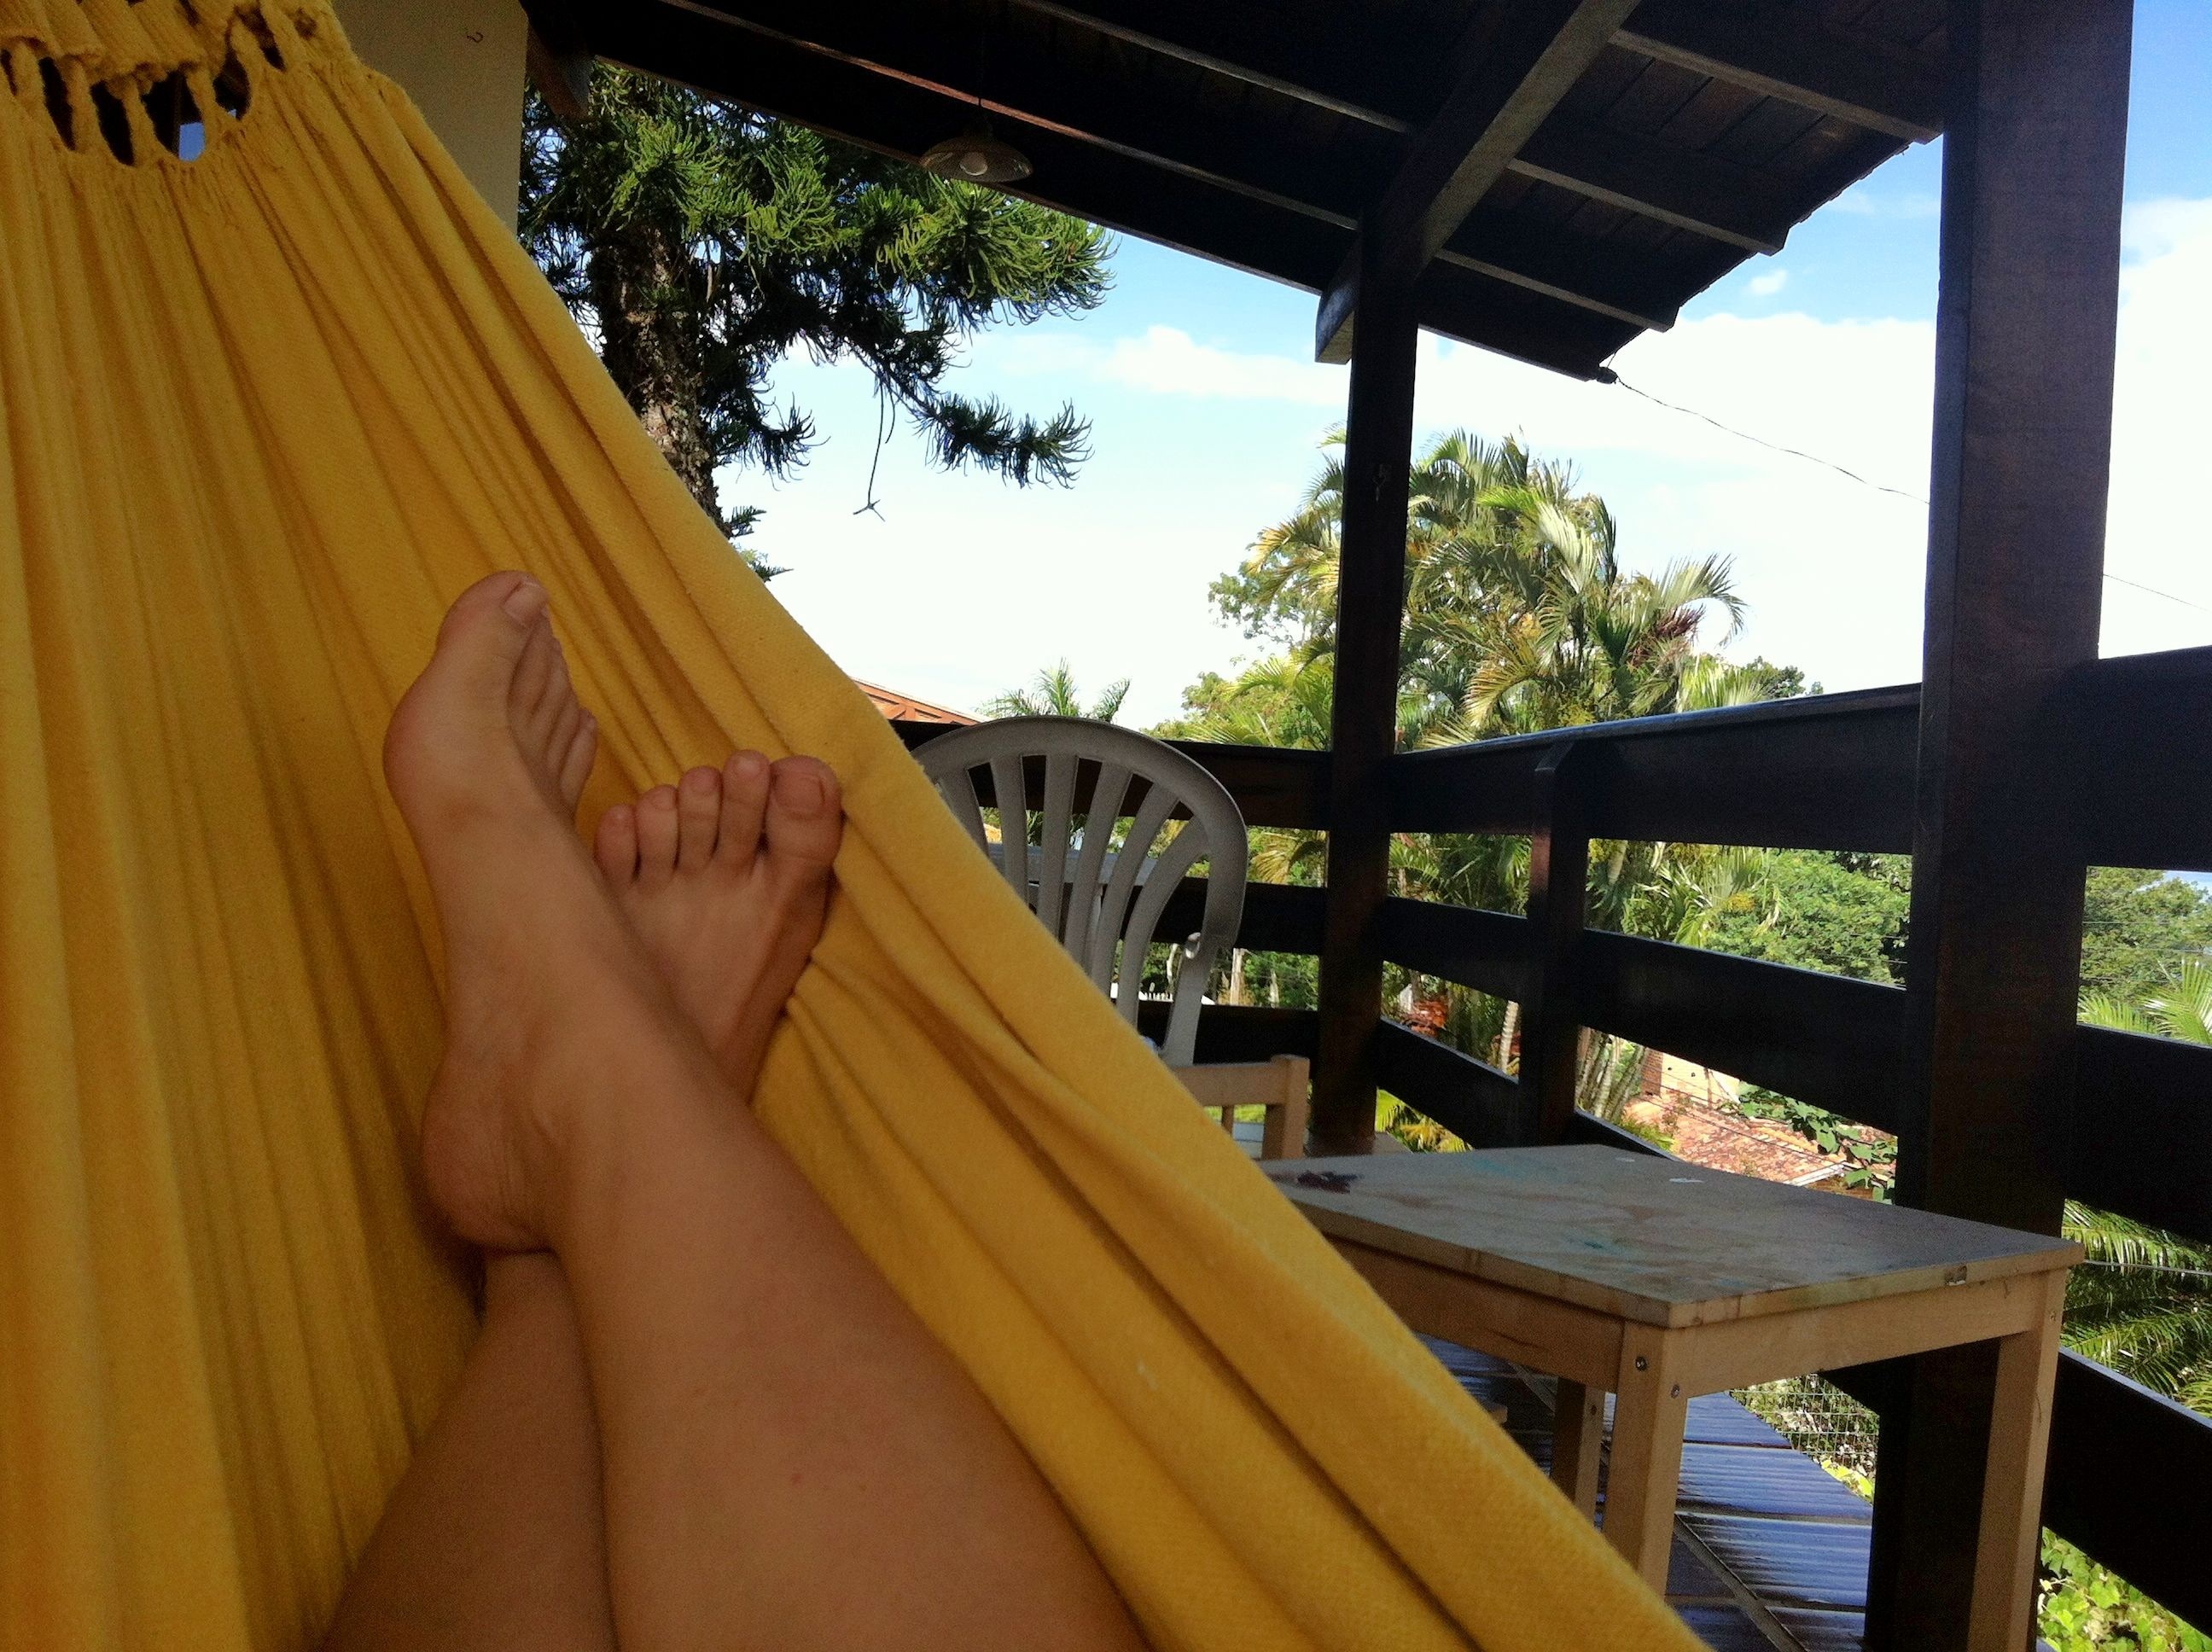
wood, feet, shade, summer, vacation, relax, tropical, yellow, leisure, hammock, trees, relaxation, outdoor structure